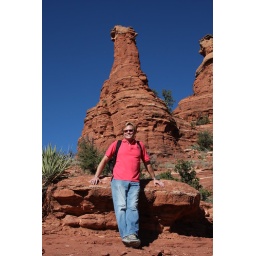
Kim basking in the glow of the blue blue sky and bright red rocks.